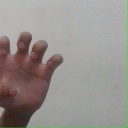
अक्षर: झ